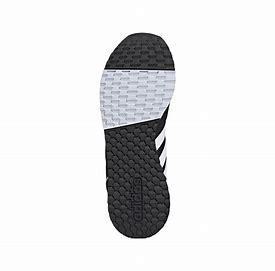
Brand: Adidas
Model: 8K 2020